Tokugoro Ito

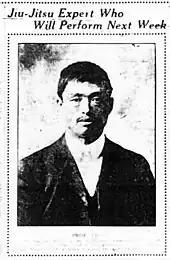
Tokugoro Ito appeared in the "Seattle Post-Intelligencer" on November 6, 1909.

Tokugoro Ito (1878-January 22, 1939) was a Japanese judoka and professional wrestler. Ito was one of the founding fathers of mixed martial arts in Brazil.